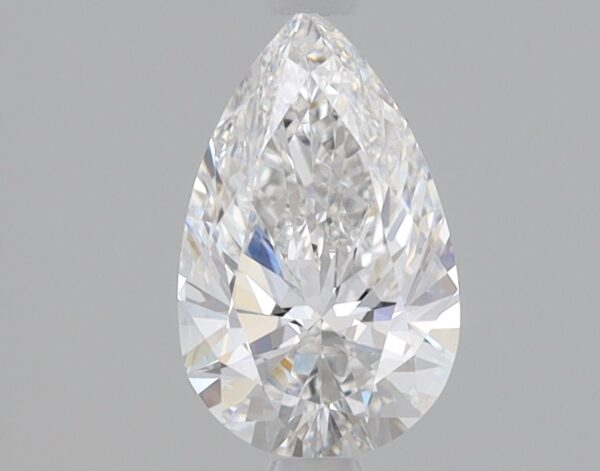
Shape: pear
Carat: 0.87
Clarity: VVS2
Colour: E
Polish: EX
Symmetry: EX
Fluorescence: NONE
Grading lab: IGI
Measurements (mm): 8.7 x 5.41 x 3.26